Question: Please indicate a possible affordance area of bicycle that can be used for sitting
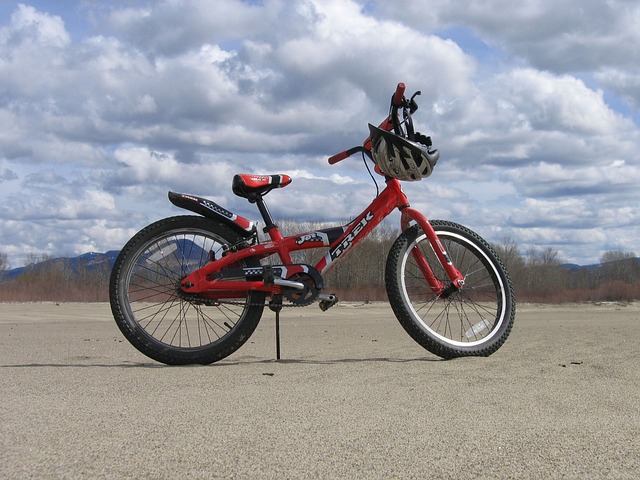
Answer: [232, 174, 291, 205]